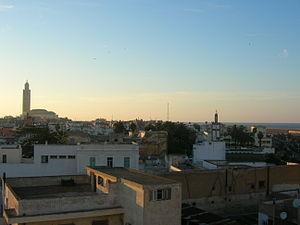
Casablanca est une ville située au centre-ouest du Maroc. Capitale économique du pays et plus grande ville du Maghreb par la population, elle est située sur la côte atlantique, à environ 80 km au sud de Rabat, la capitale administrative.